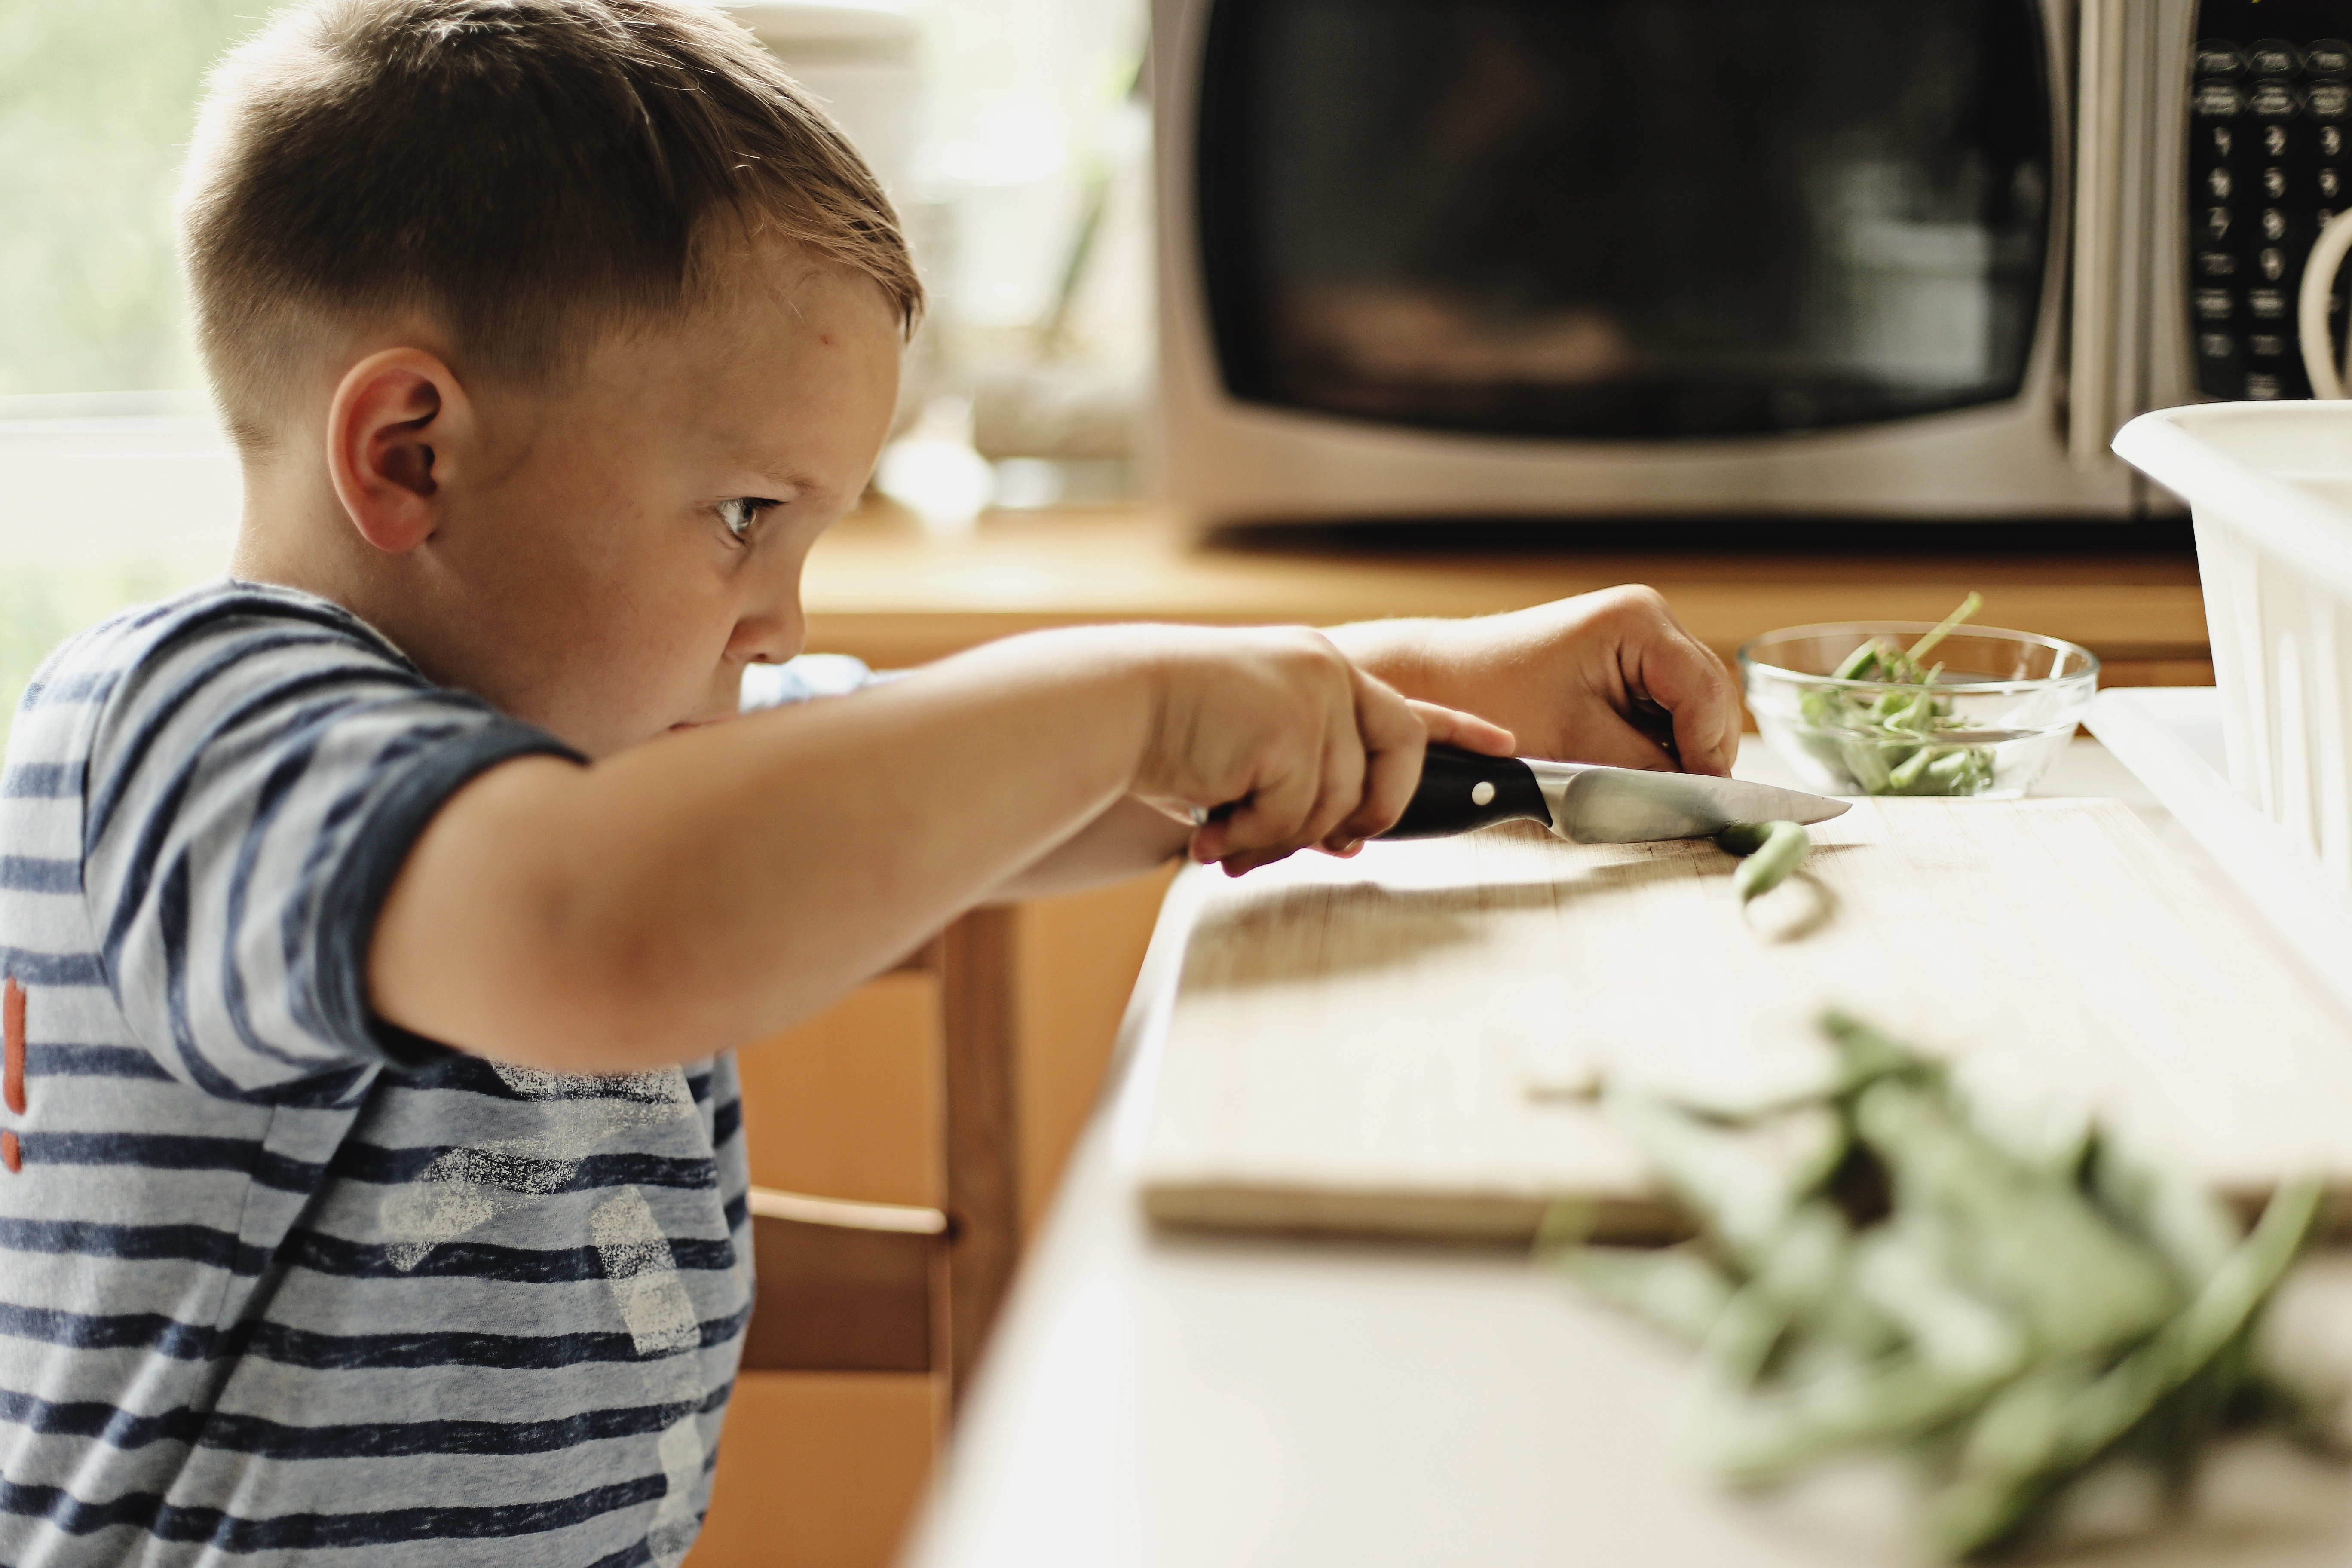
man, person, male, meal, lunch, eating, human action